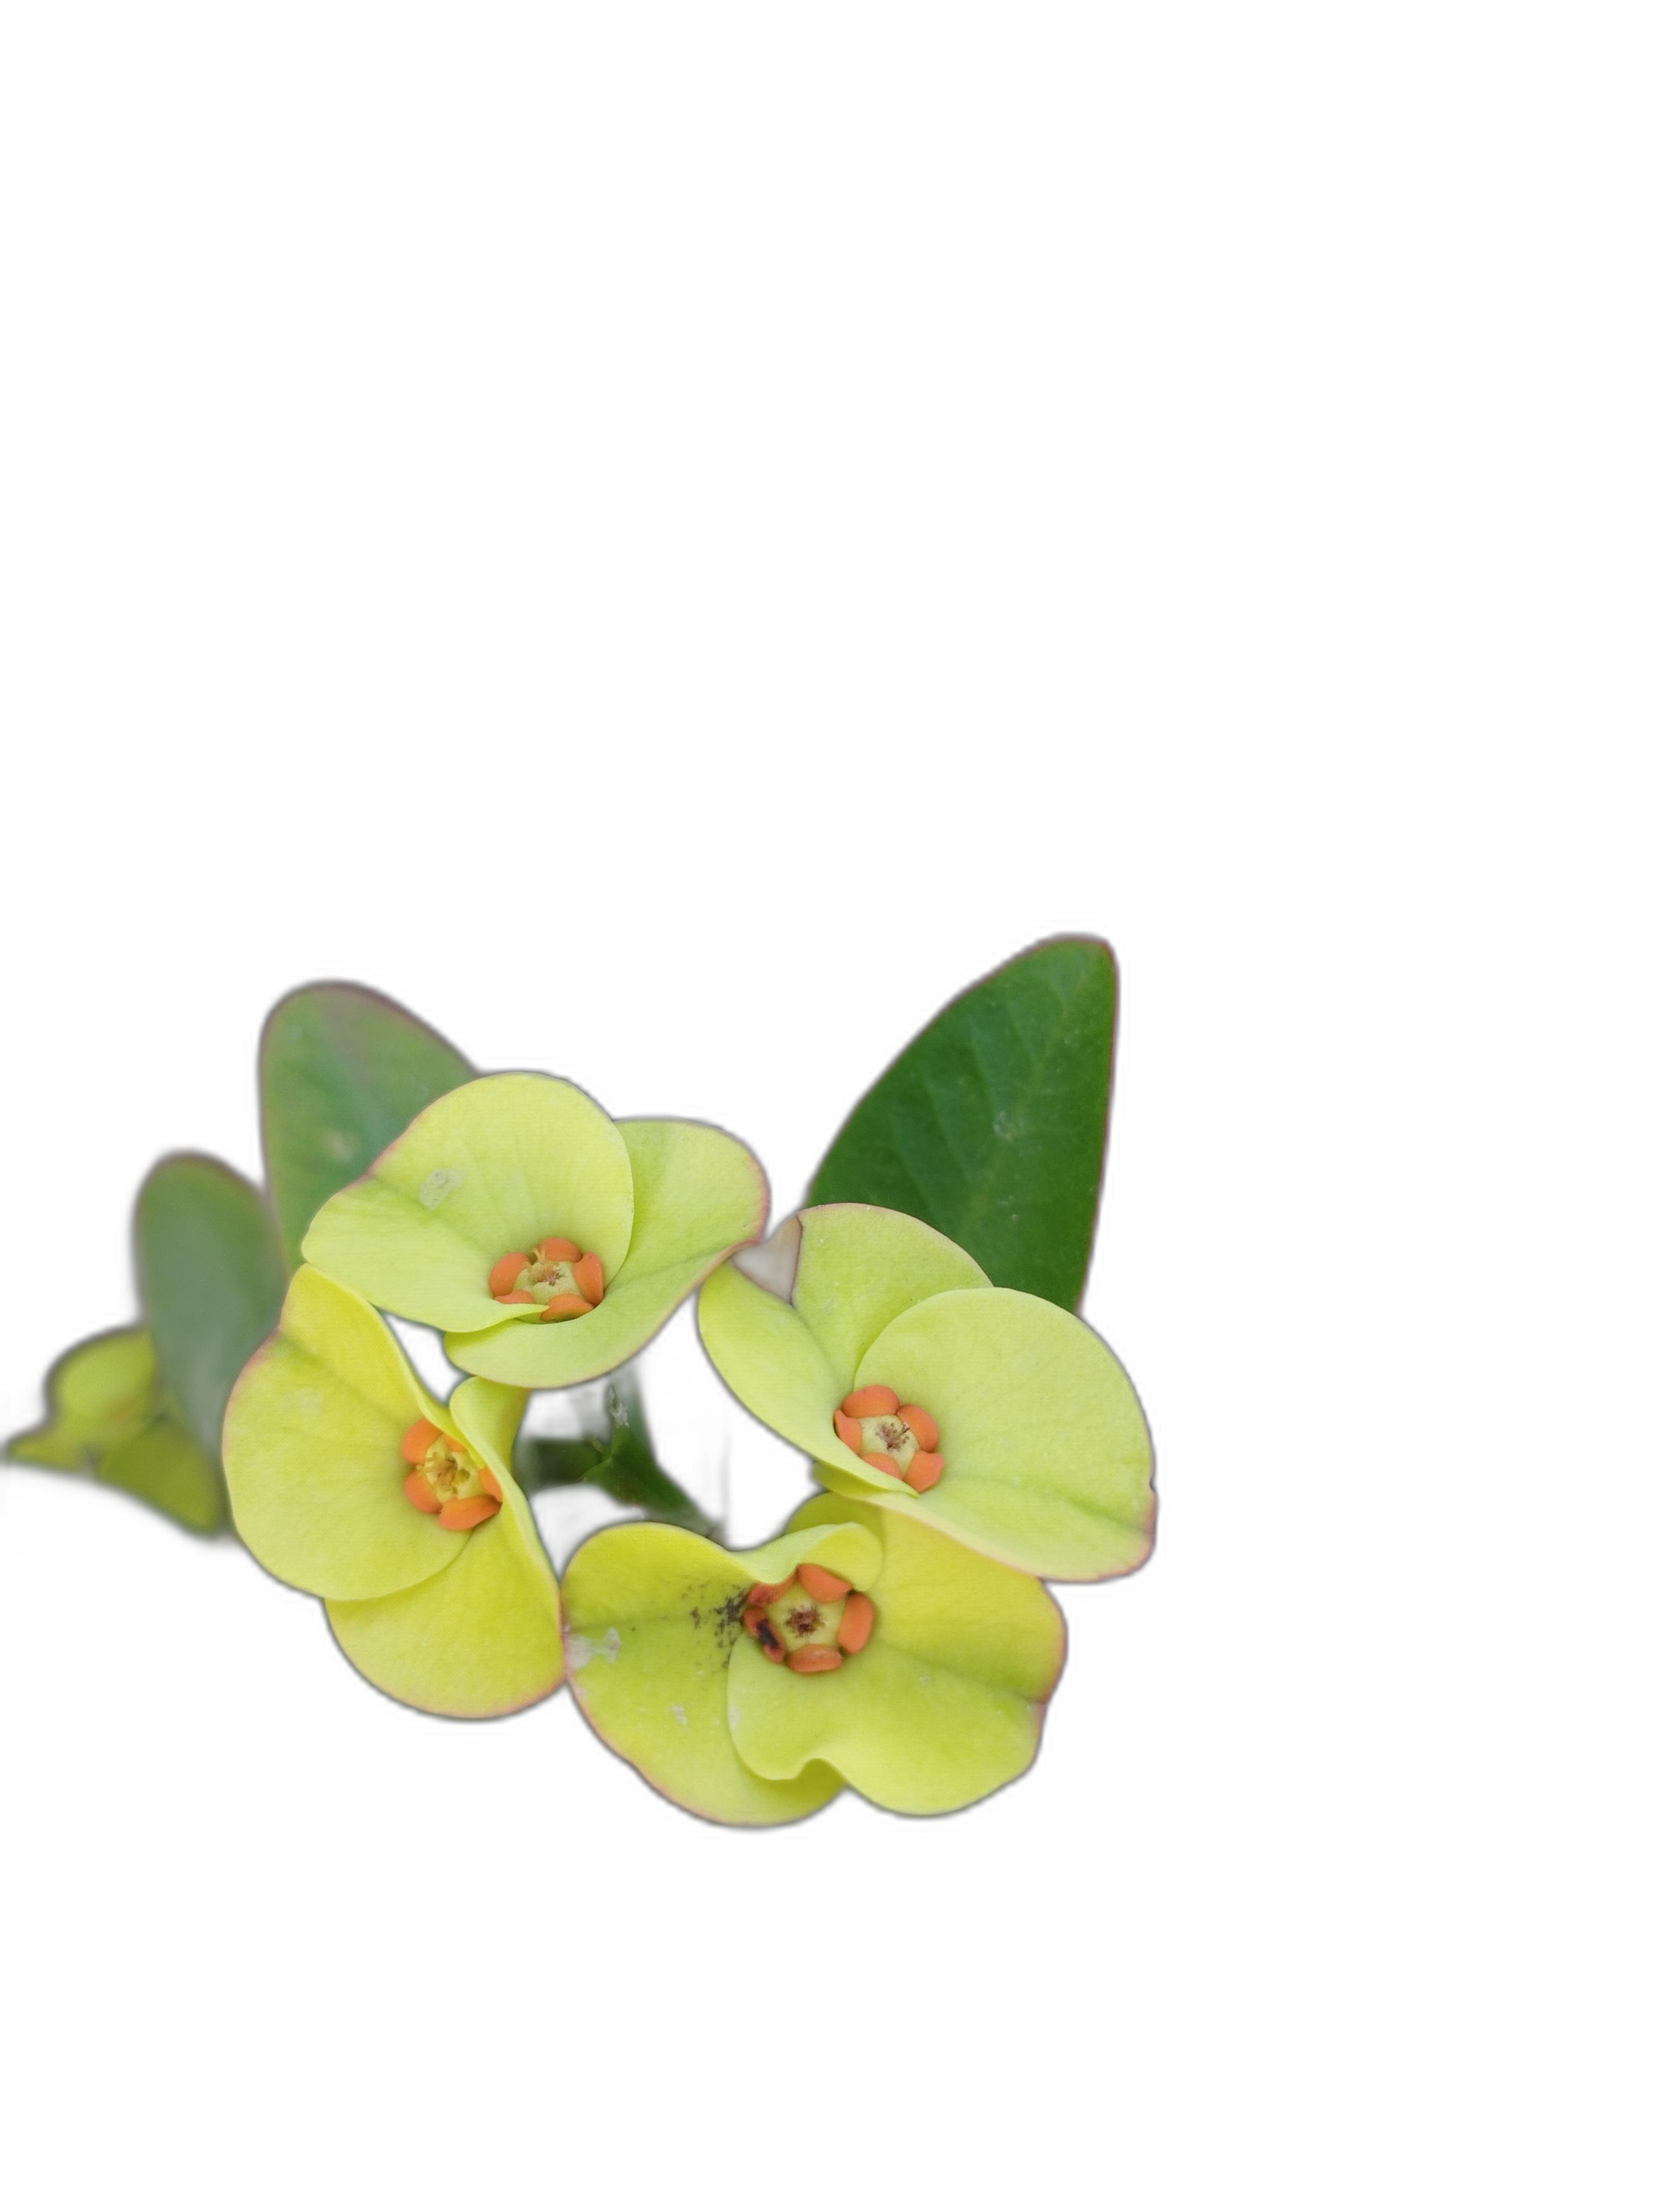
Label: Crown of thorns